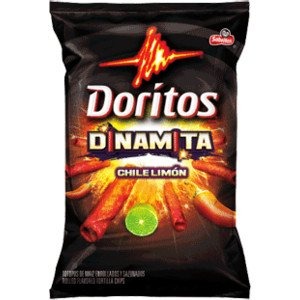
Item Name: Doritos, Dinamita, Chile Limon Rolled Tortilla Chips, 9.75oz Bag
Product Description: Corn Chips And Crisps
Value: 9.75
Unit: Ounce

Price: 3.28